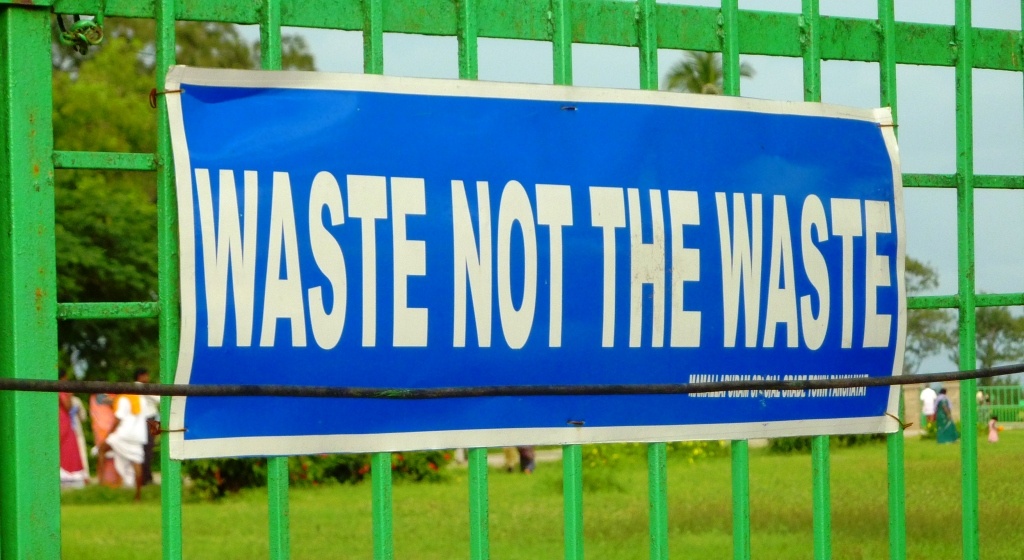
I took this photo on a trip to India last year.